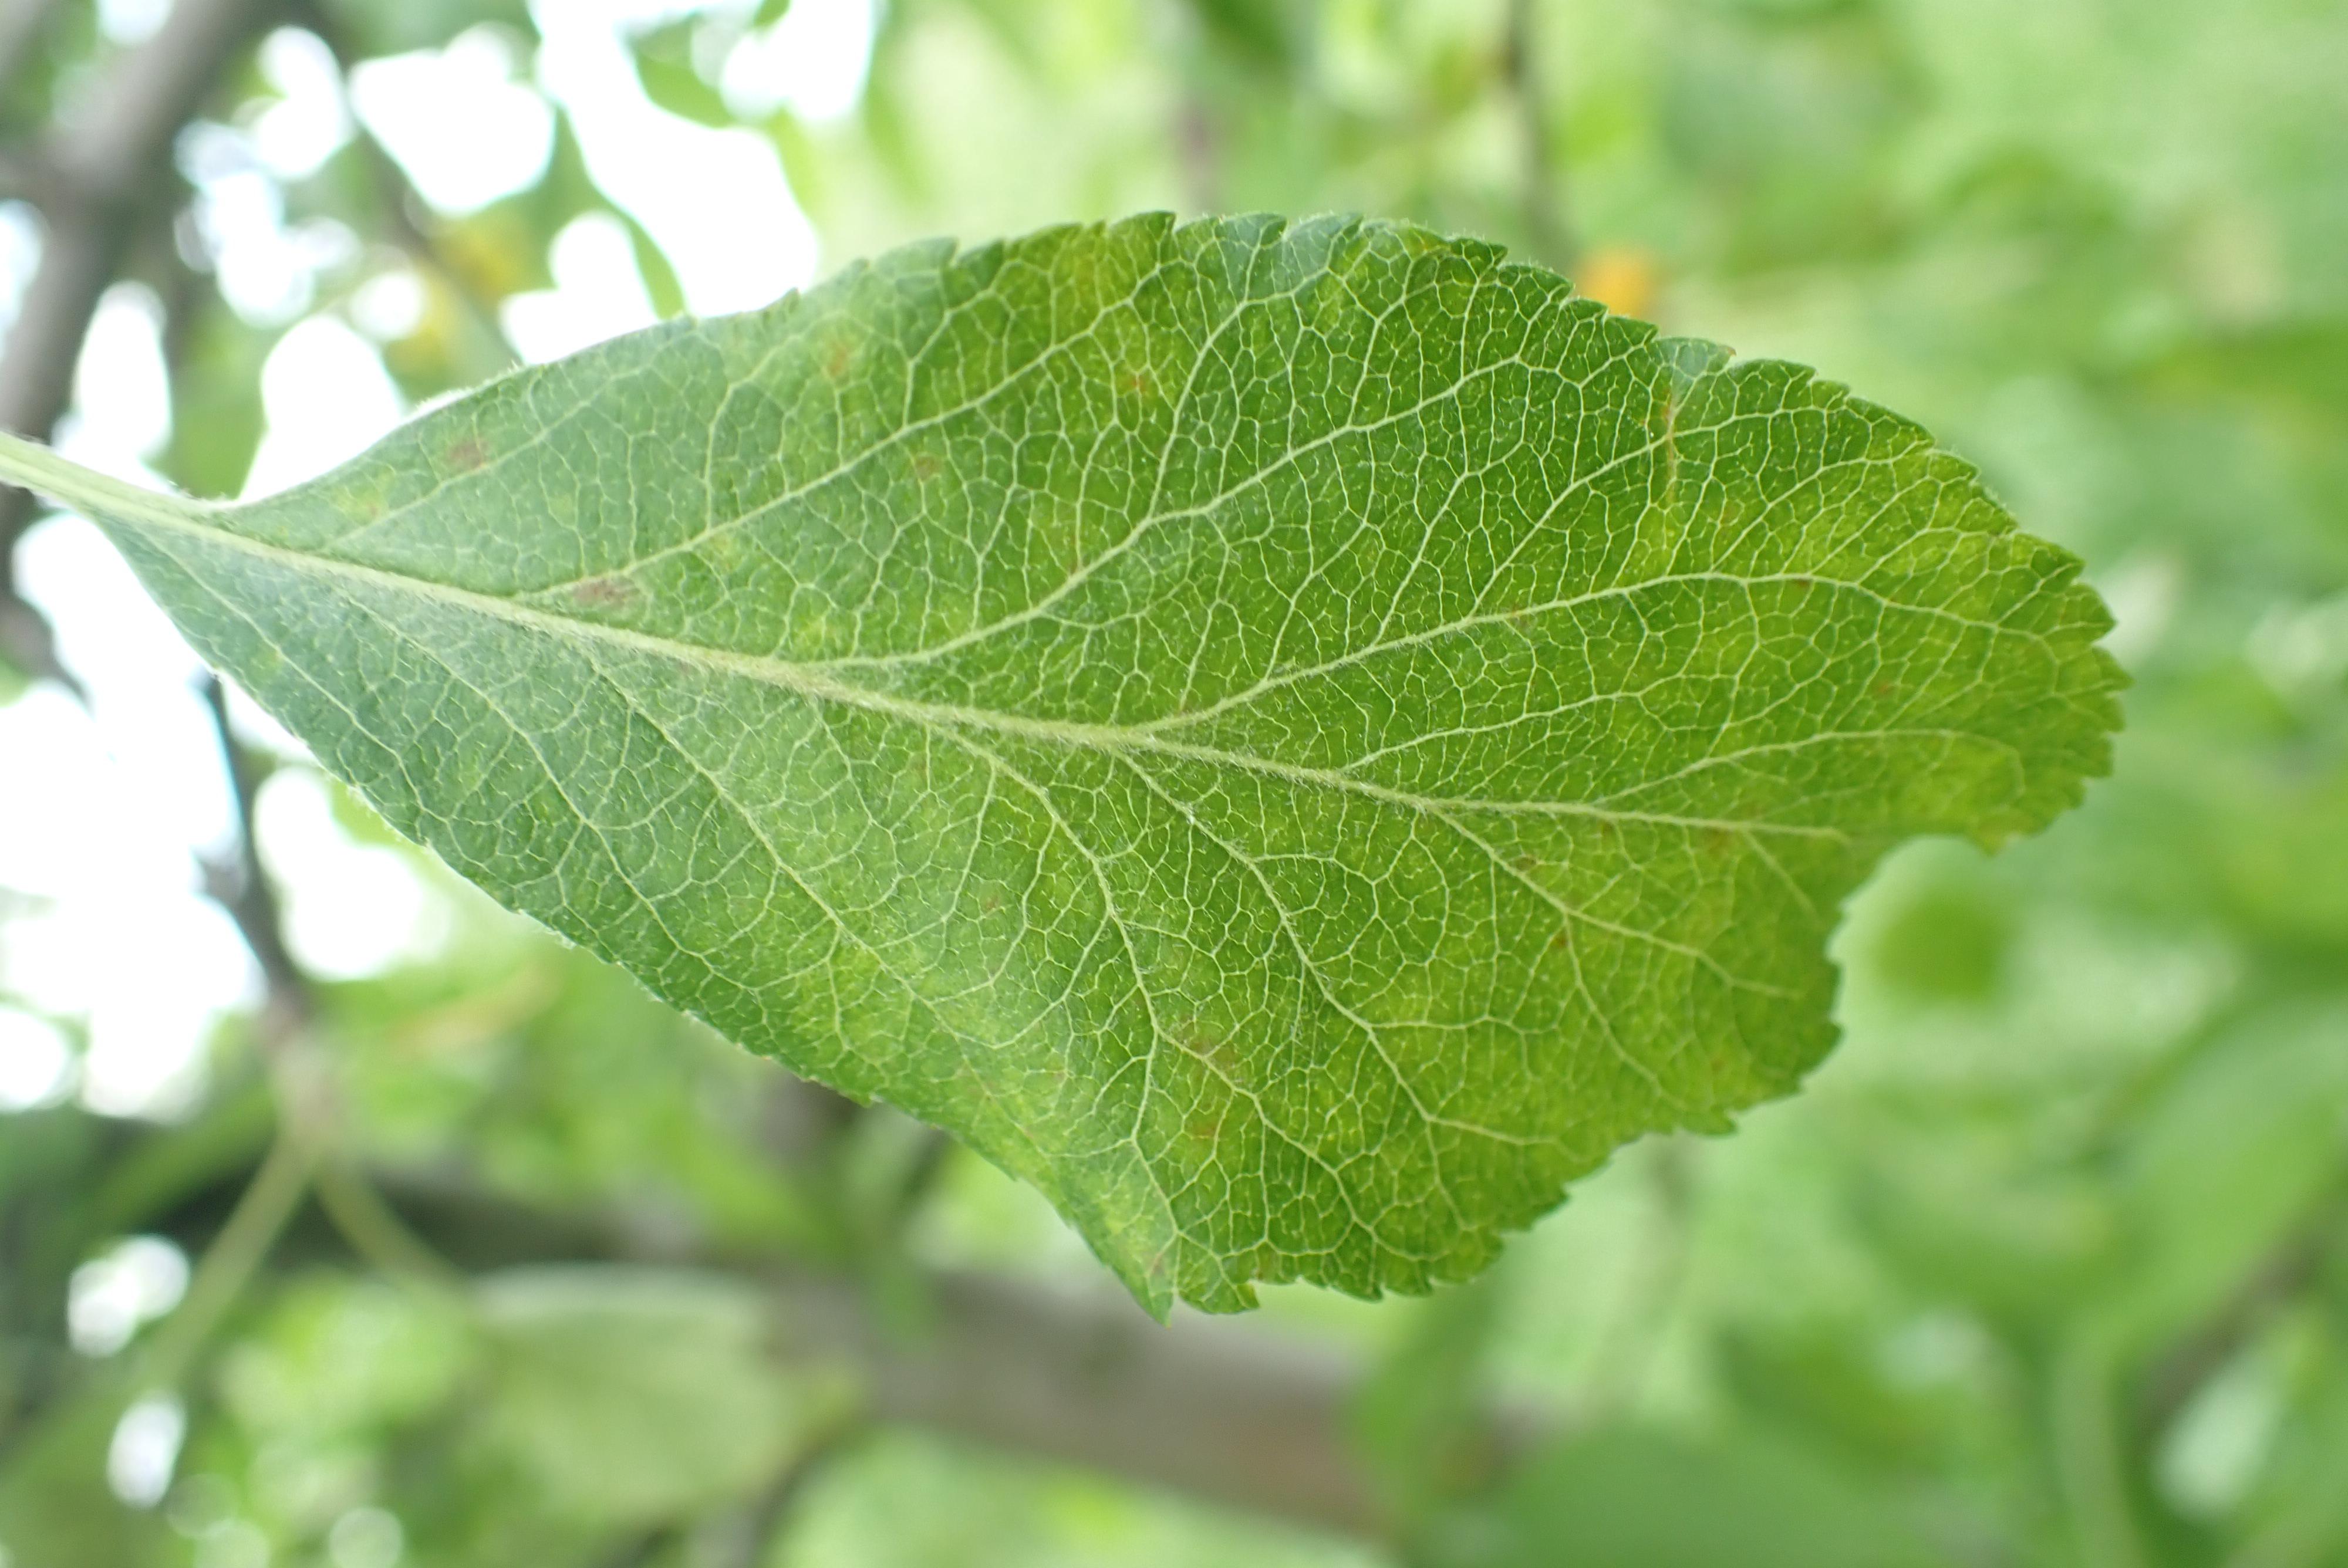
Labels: scab